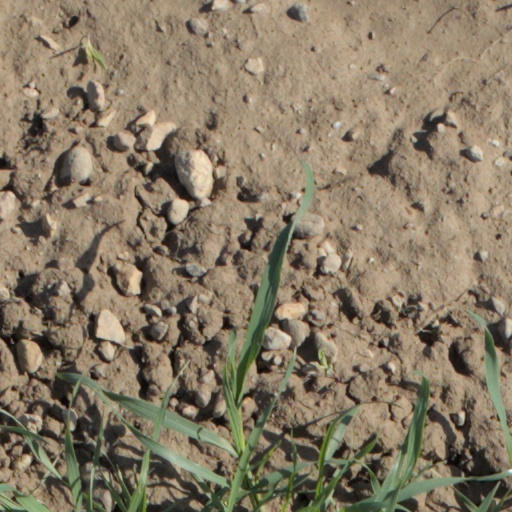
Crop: wheat